List of awards and nominations received by Glee

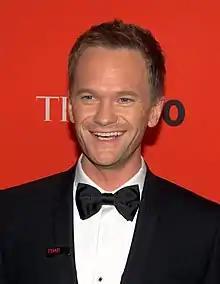
Harris won Outstanding Guest Actor in a Comedy Series for his role in "Dream On".

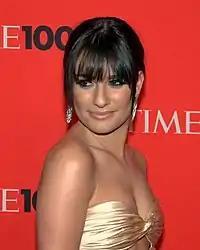
Michele was nominated "Best Actress – TV Series Musical or Comedy" at the 2010 and 2011 Golden Globe Awards.

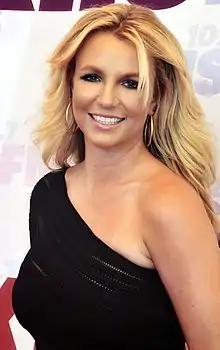
Spears was nominated "Favorite TV Guest Star" at the 2011 People's Choice Awards for her appearance in the episode "Britney/Brittany".

"Glee" won "Best Television Series – Musical or Comedy" at the Hollywood Foreign Press Association's 2010 Golden Globe Awards. Lea Michele, Jane Lynch and Matthew Morrison all received nominations in acting categories. The show was nominated for exactly the same awards at the 2011 Golden Globe Awards with the addition of a nomination for Chris Colfer for Best Supporting Actor, and Colfer and the series both won. In 2012, it was only nominated in the series category, and did not win.